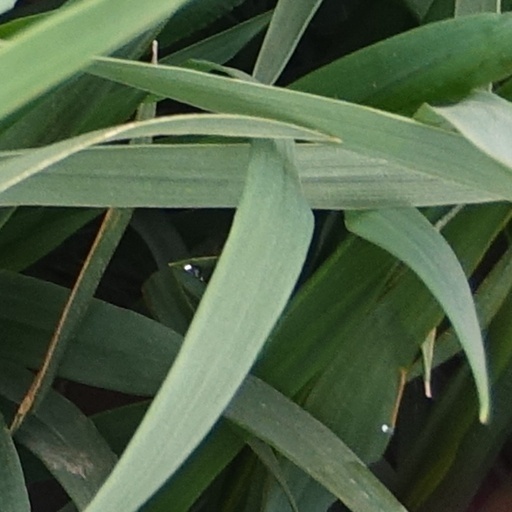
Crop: wheat